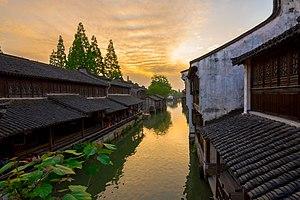
Kunshan est une ville-district de la province du Jiangsu en Chine. C'est une ville-district placée sous la juridiction administrative de la ville-préfecture de Suzhou. Kunshan est un cas emblématique d'une zone franche chinoise qui connait une croissance spectaculaire. Kunshan illustre la deuxième vague de délocalisations qu'a connue la Chine.